Black Legion of Callisto

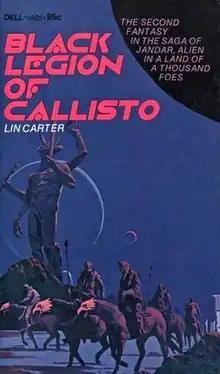
Cover of the first edition.

Black Legion of Callisto is a science fantasy novel by American writer Lin Carter, the second in his Callisto series. It was first published in paperback by Dell Books in December 1972, and reprinted twice through January 1974. The first British edition was published by Orbit Books in 1975. It was later gathered together with "Jandar of Callisto" into the omnibus collection "" (2000). The book includes an appendix ("A Note on the Thanatorian Language") collating background information from this and the previous volume.